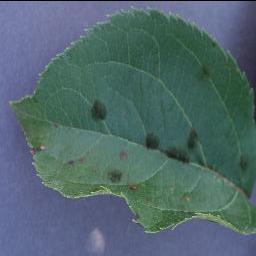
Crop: apple
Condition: scab